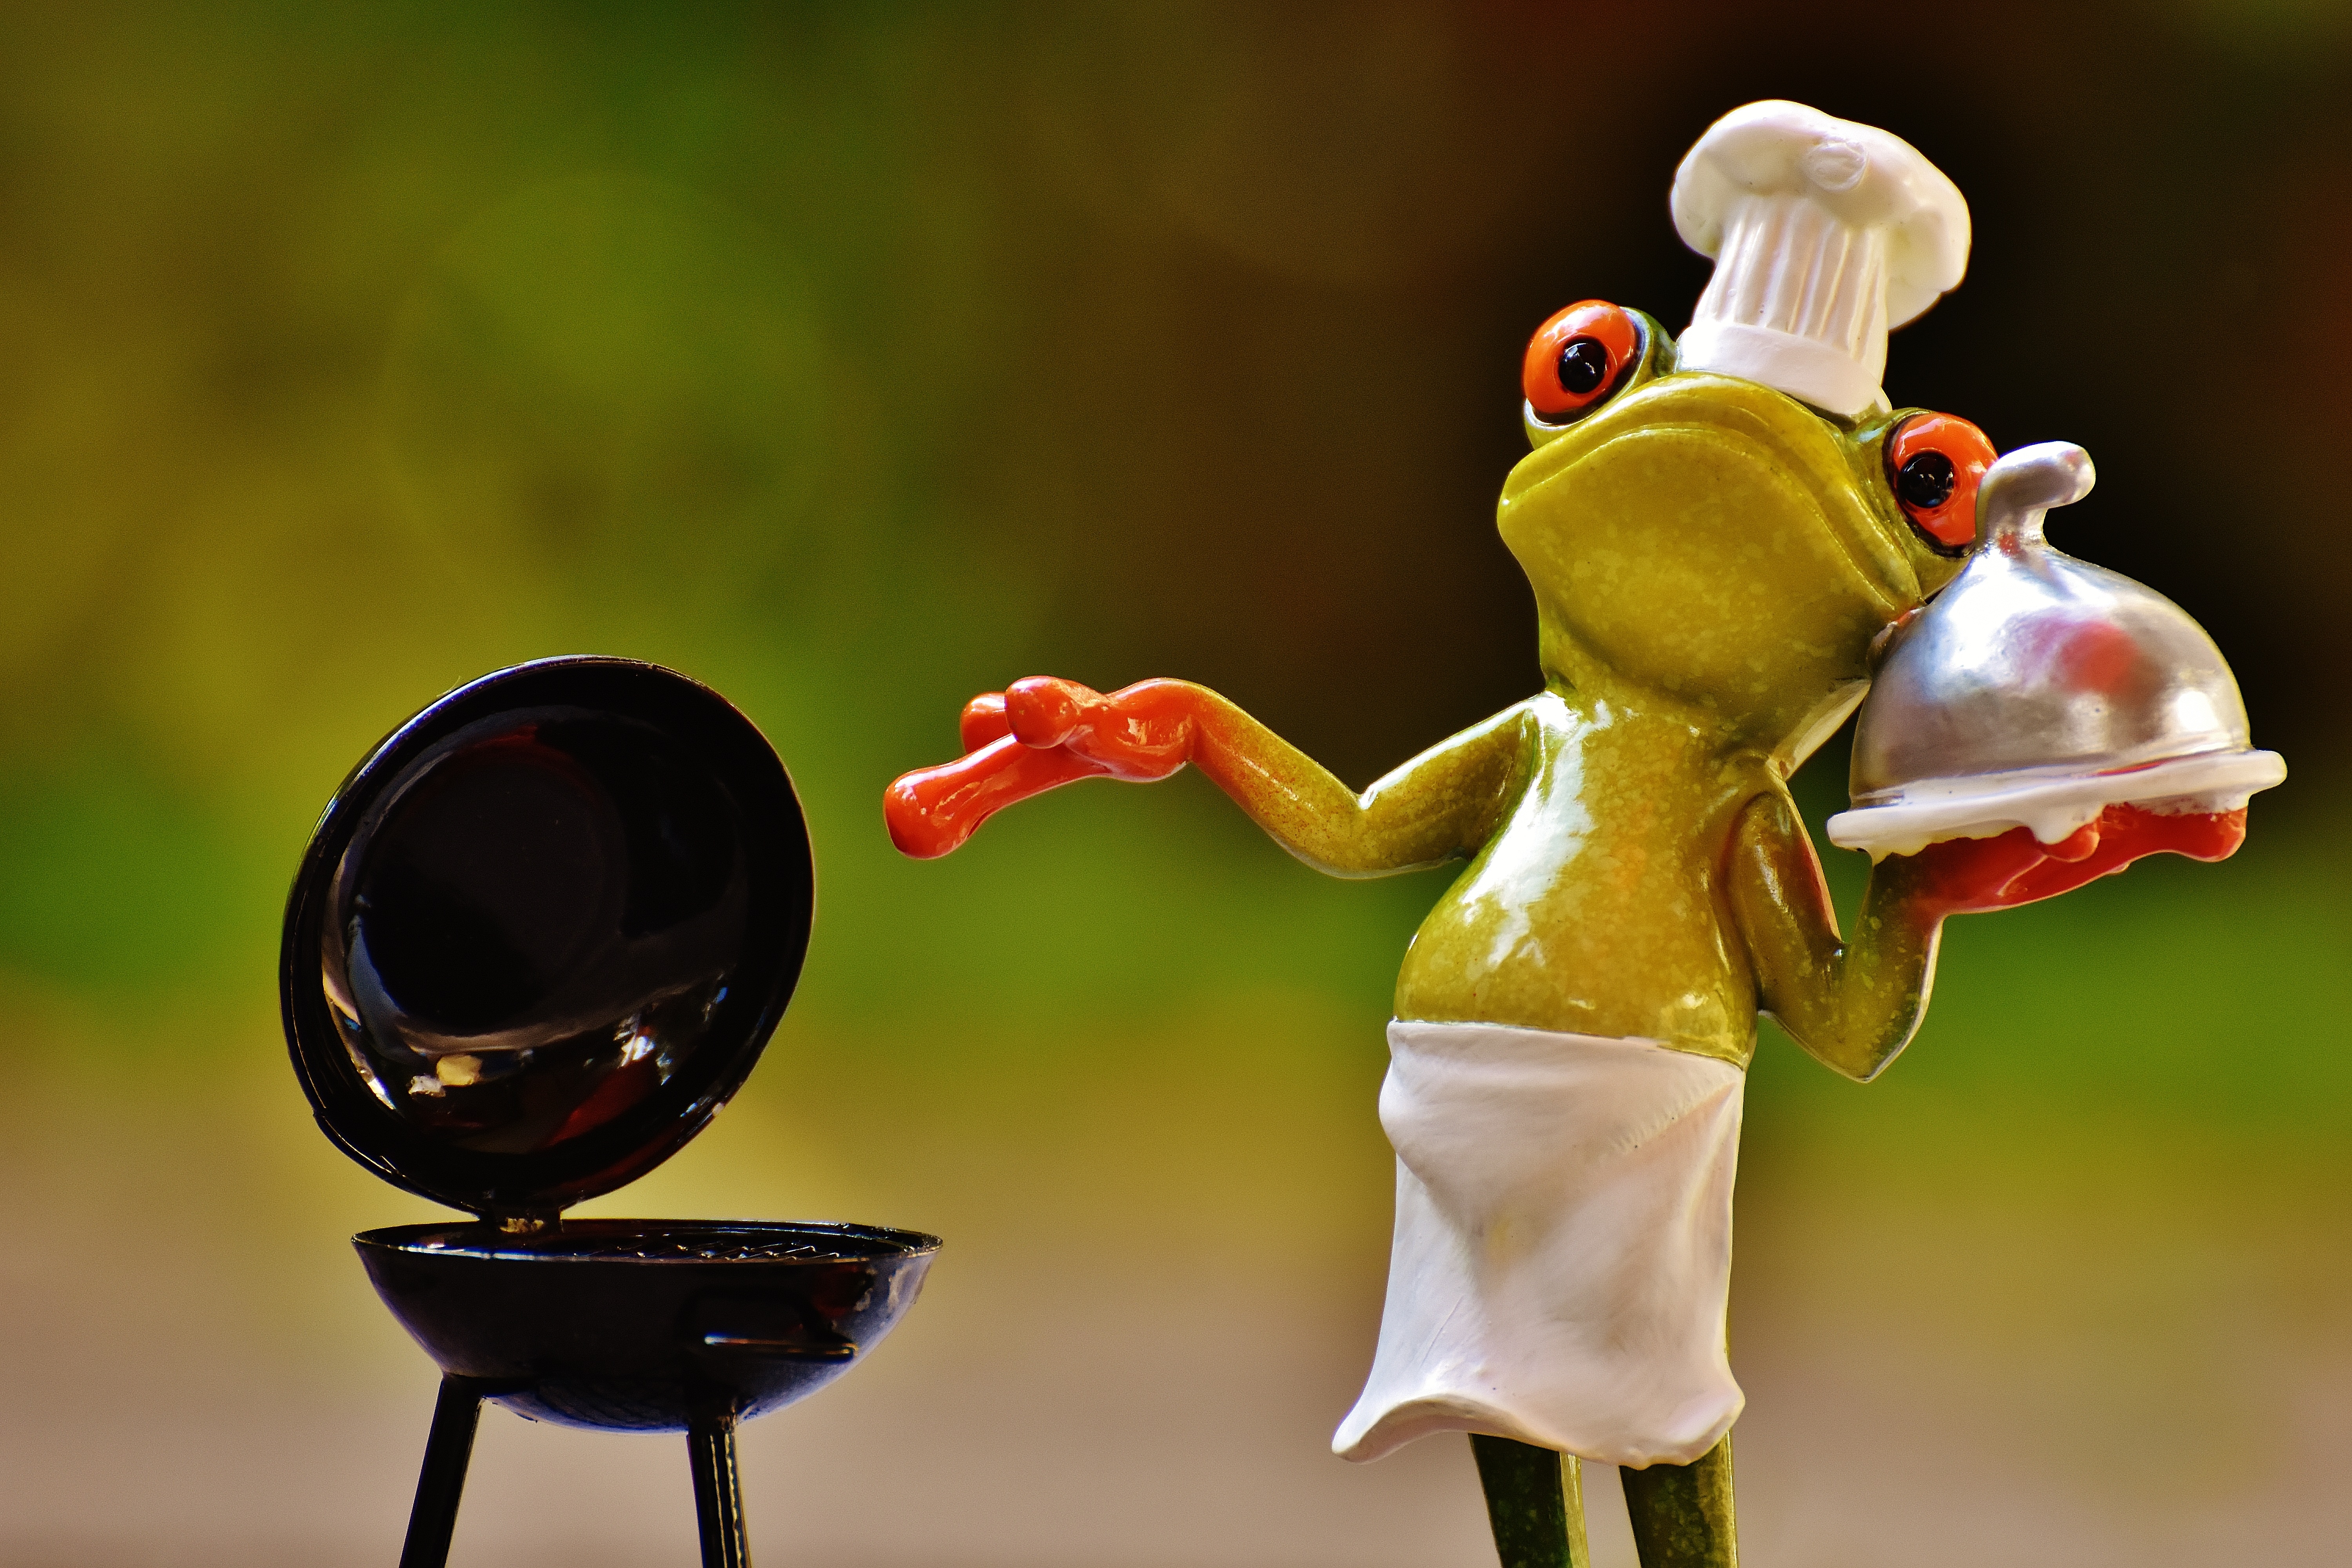
green, cooking, color, frog, amphibian, toy, barbecue, grill, fig, funny, chef's hat